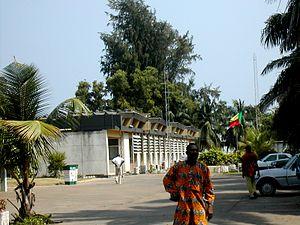
ORTB Télévision nationale est une chaîne de télévision généraliste béninoise de service public créée en 1978. Elle appartient à l'Office de radiodiffusion et télévision du Bénin.
La culture du Bénin, pays enclavé d'Afrique de l'Ouest, désigne d'abord les pratiques culturelles observables de ses 11 millions d'habitants.
L'Office de radiodiffusion et télévision du Bénin est une entreprise publique responsable du service public de la radio et de la télévision du Bénin. Elle diffuse des programmes de radio et de télévision en français, et dans les langues nationales.
Le Bénin, en forme longue la république du Bénin, est un État d'Afrique de l'Ouest, qui couvre une superficie de 114 764 km² et s'étend sur 700 km, du fleuve Niger au nord à la côte atlantique au sud. Le Bénin comptait 10 741 458 habitants en 2016. Le pays fait partie de la CEDEAO et a comme voisins le Togo à l'ouest, le Nigeria à l'est, le Niger au nord-nord-est et le Burkina Faso au nord-nord-ouest.